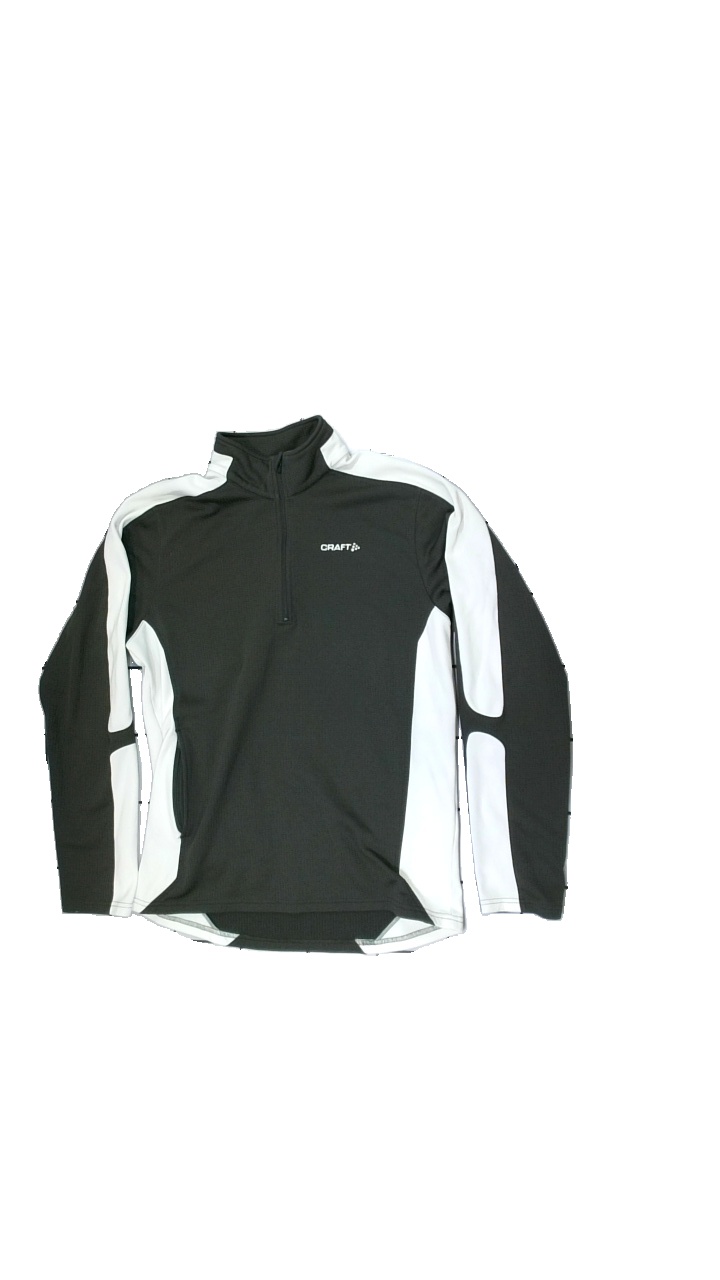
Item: Sweater (Men)
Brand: Craft
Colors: Green, White
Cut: Regular, Turtle neck
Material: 100%polyester
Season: Autumn
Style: Sports
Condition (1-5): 5
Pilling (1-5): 4
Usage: Reuse
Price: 50-100